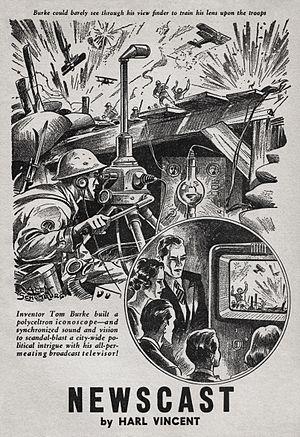
Antonio Alejandro Schomburg, ou Alex Schomburg, né le 10 mai 1905 à Porto Rico et décédé le 7 avril 1998 à Hillsboro, Oregon, est un illustrateur de comics américain.